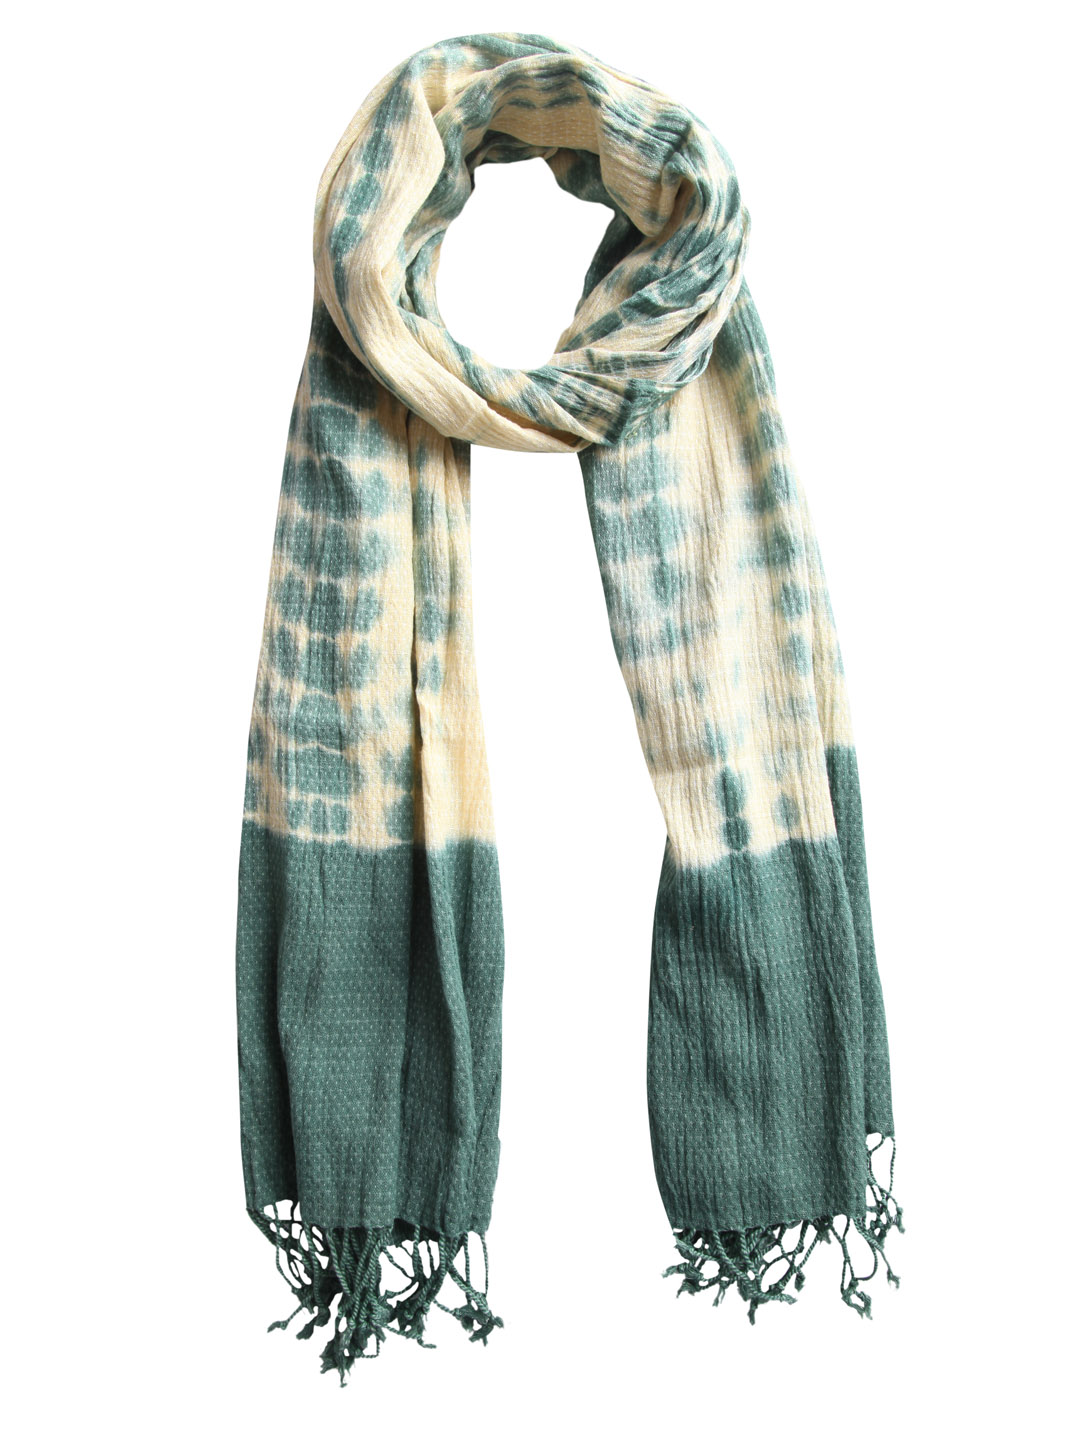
Femella Women Yellow & Green Scarf
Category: Accessories / Scarves / Scarves
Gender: Women
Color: Yellow
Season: Summer 2012
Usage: Casual